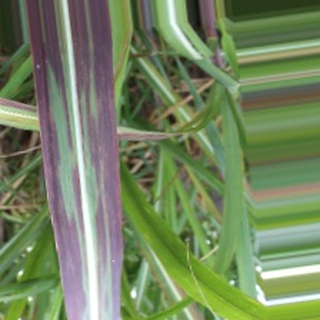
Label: sugarcane_bacterial_blight